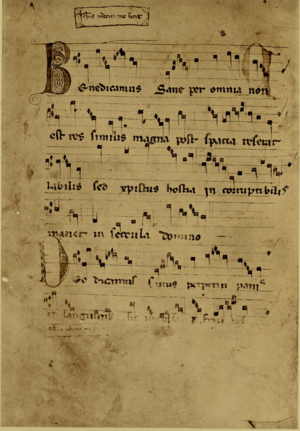
Folio 160 verso, du Codex Las Huelgas
Le Codex musical de Las Huelgas ou simplement le Codex Las Huelgas est un manuscrit médiéval copié au début du XIVᵉ siècle, au sein du monastère cistercien des religieuses de Las Huelgas, près de Burgos, situé sur le chemin de Compostelle, dans le nord de l'Espagne. Le couvent, fondé en 1187 et dédié à sainte Marie, avait des liens avec la famille royale de Castille et, fréquenté par les femmes de la haute aristocratie castillane, était richement doté.